Red Square

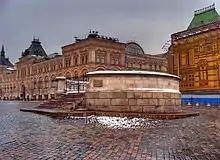
Lobnoye Mesto at the center

The GUM department store, situated at the eastern side of the square, occupies the entire section between Nikolskaya and Ilyinka streets. Due to its location directly on Red Square, and its considerable size, the sales area is around . Owing to the building's striking architecture, the GUM is the best-known shopping center in Russia.